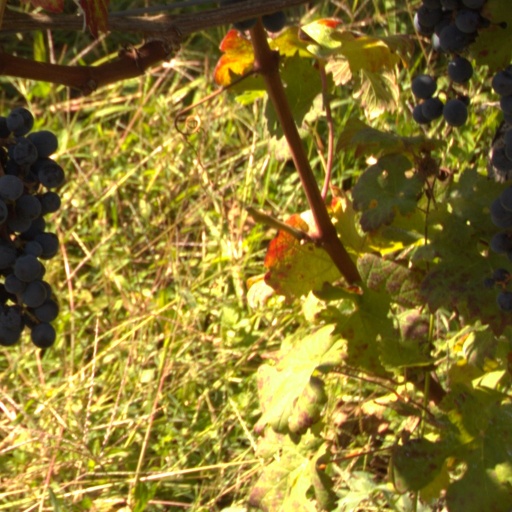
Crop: grape